Torch-lighting Ceremony (Israel)

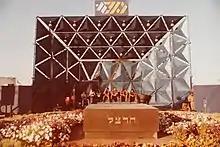
Stage set up for the 1978 celebration

Although the pattern is fixed, certain changes are made occasionally, so the description below may not be fully accurate. The ceremony can be divided into two parts: the "ritual" and "celebrational".